Natalya Seleznyova

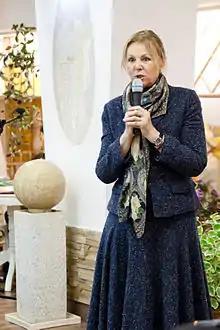
Seleznyova in 2013

Natalya Igorevna Seleznyova (born 19 June 1945) is a Soviet and Russian theater and film actress.